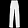
Label: Trouser